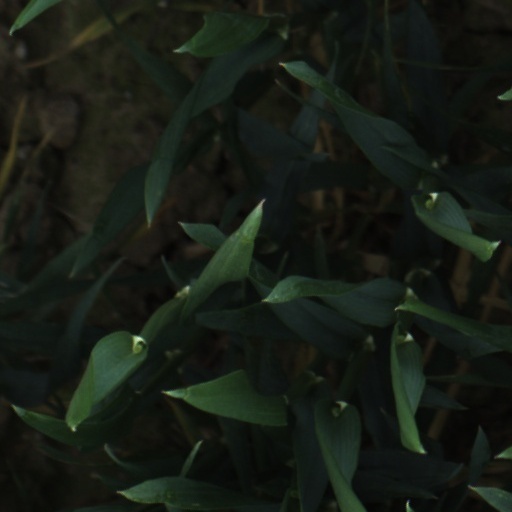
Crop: wheat